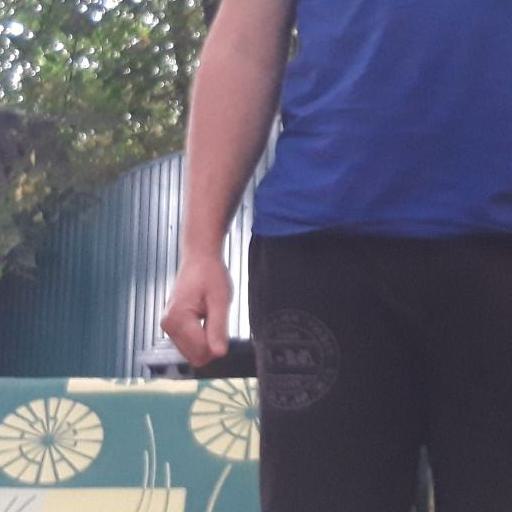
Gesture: no_gesture